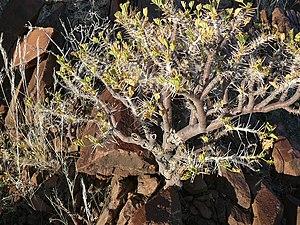
Commiphora est un genre botanique de la famille des Burseraceae. Il est composé d'environ 185 espèces d'arbres ou arbustes souvent épineux, originaires des bords de la mer Rouge, de l'Inde, Madagascar et du Sénégal.